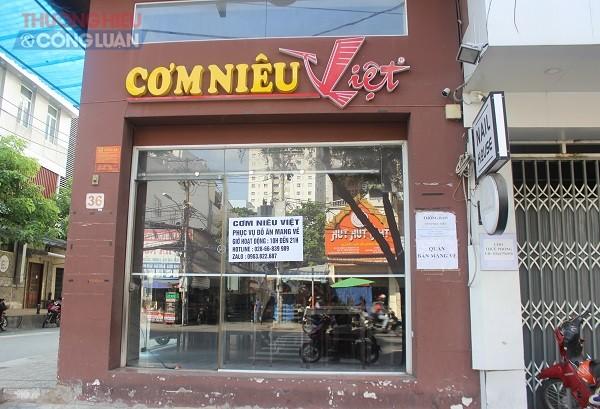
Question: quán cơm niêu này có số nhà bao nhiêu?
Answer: số 36